List of Billboard Easy Listening number ones of 1970

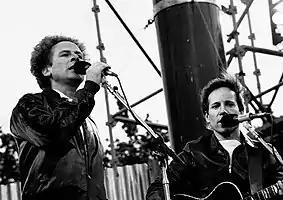
Two young men, one with blond hair and one with dark hair, singing into microphones on a stage

In 1970, "Billboard" magazine published a chart ranking the top-performing songs in the United States in the easy listening market. The chart, which in 1970 was entitled Easy Listening, has undergone various name changes and has been published since 1996 under the title Adult Contemporary. In 1970, 16 songs topped the chart based on playlists submitted by easy listening radio stations and sales reports submitted by stores.